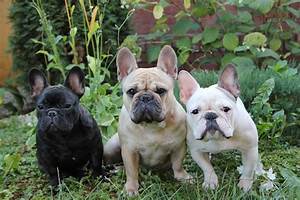
Label: cane